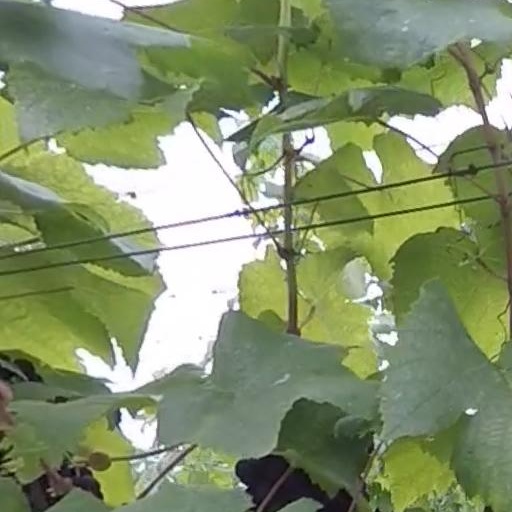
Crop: grape